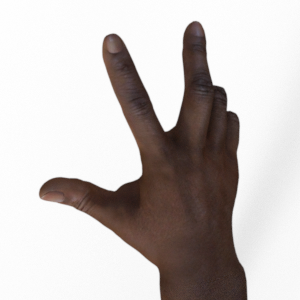
Label: scissors